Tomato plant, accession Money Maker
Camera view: vertical (180 deg); turntable rotation: 60 degrees
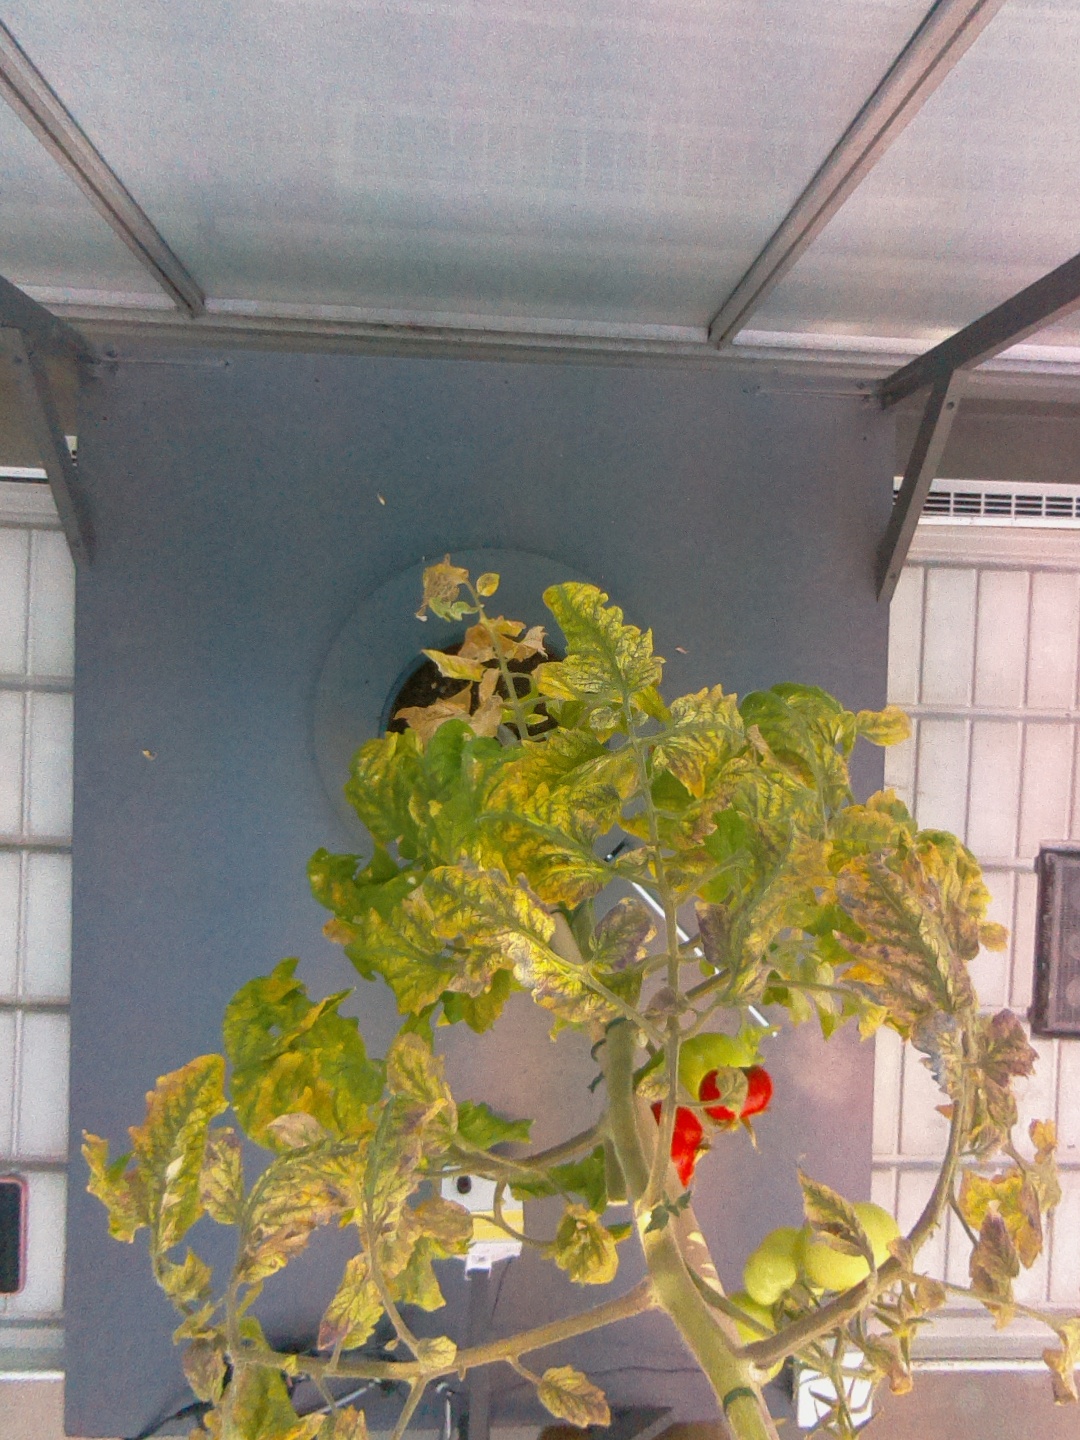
BBCH growth stage 82: 20%-30% of fruits show typical fully ripe color